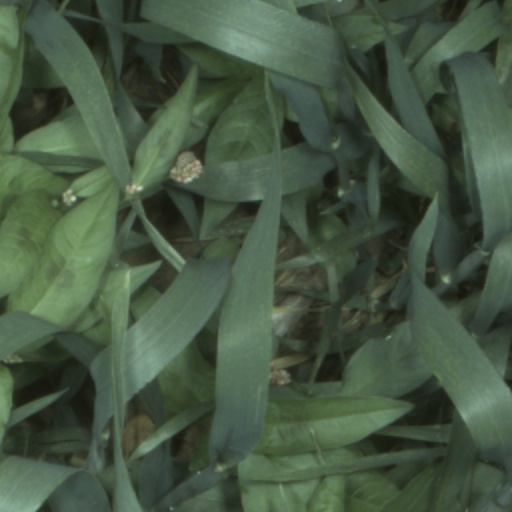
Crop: wheat